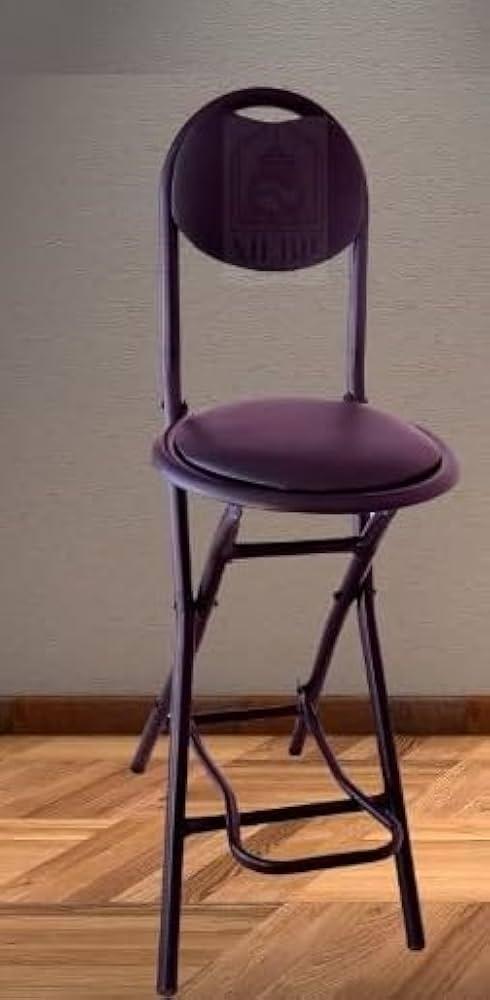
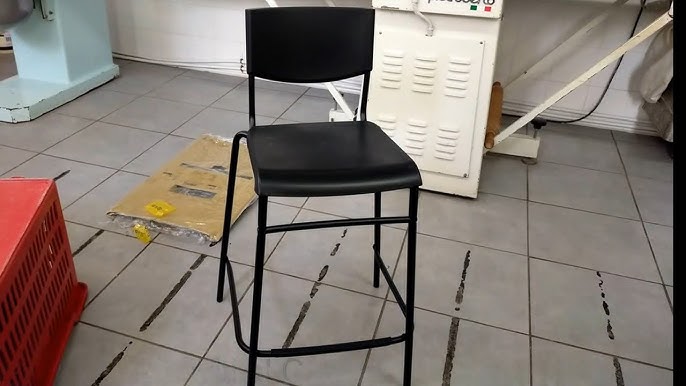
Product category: stool
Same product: no